State funeral of John F. Kennedy

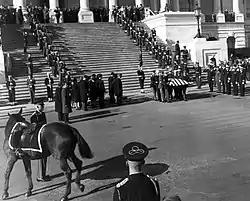
The riderless (caparisoned) horse named "Black Jack" during a departure ceremony held on the center steps at the United States Capitol Building.

On Sunday afternoon, about 300,000 people watched a horse-drawn caisson, which had borne the body of Franklin D. Roosevelt and the Unknown Soldier, carry President Kennedy's flag-covered casket down the White House drive, past parallel rows of soldiers bearing the flags of the 50 states of the Union, then along Pennsylvania Avenue to the Capitol Rotunda to lie in state. The only sounds on Pennsylvania Avenue as the cortège made its way to the Capitol were the sounds of the muffled drums and the clacking of horses' hooves, including the riderless (caparisoned) horse Black Jack. The journalists marched and were last in the cortège as it made its way to the Capitol.